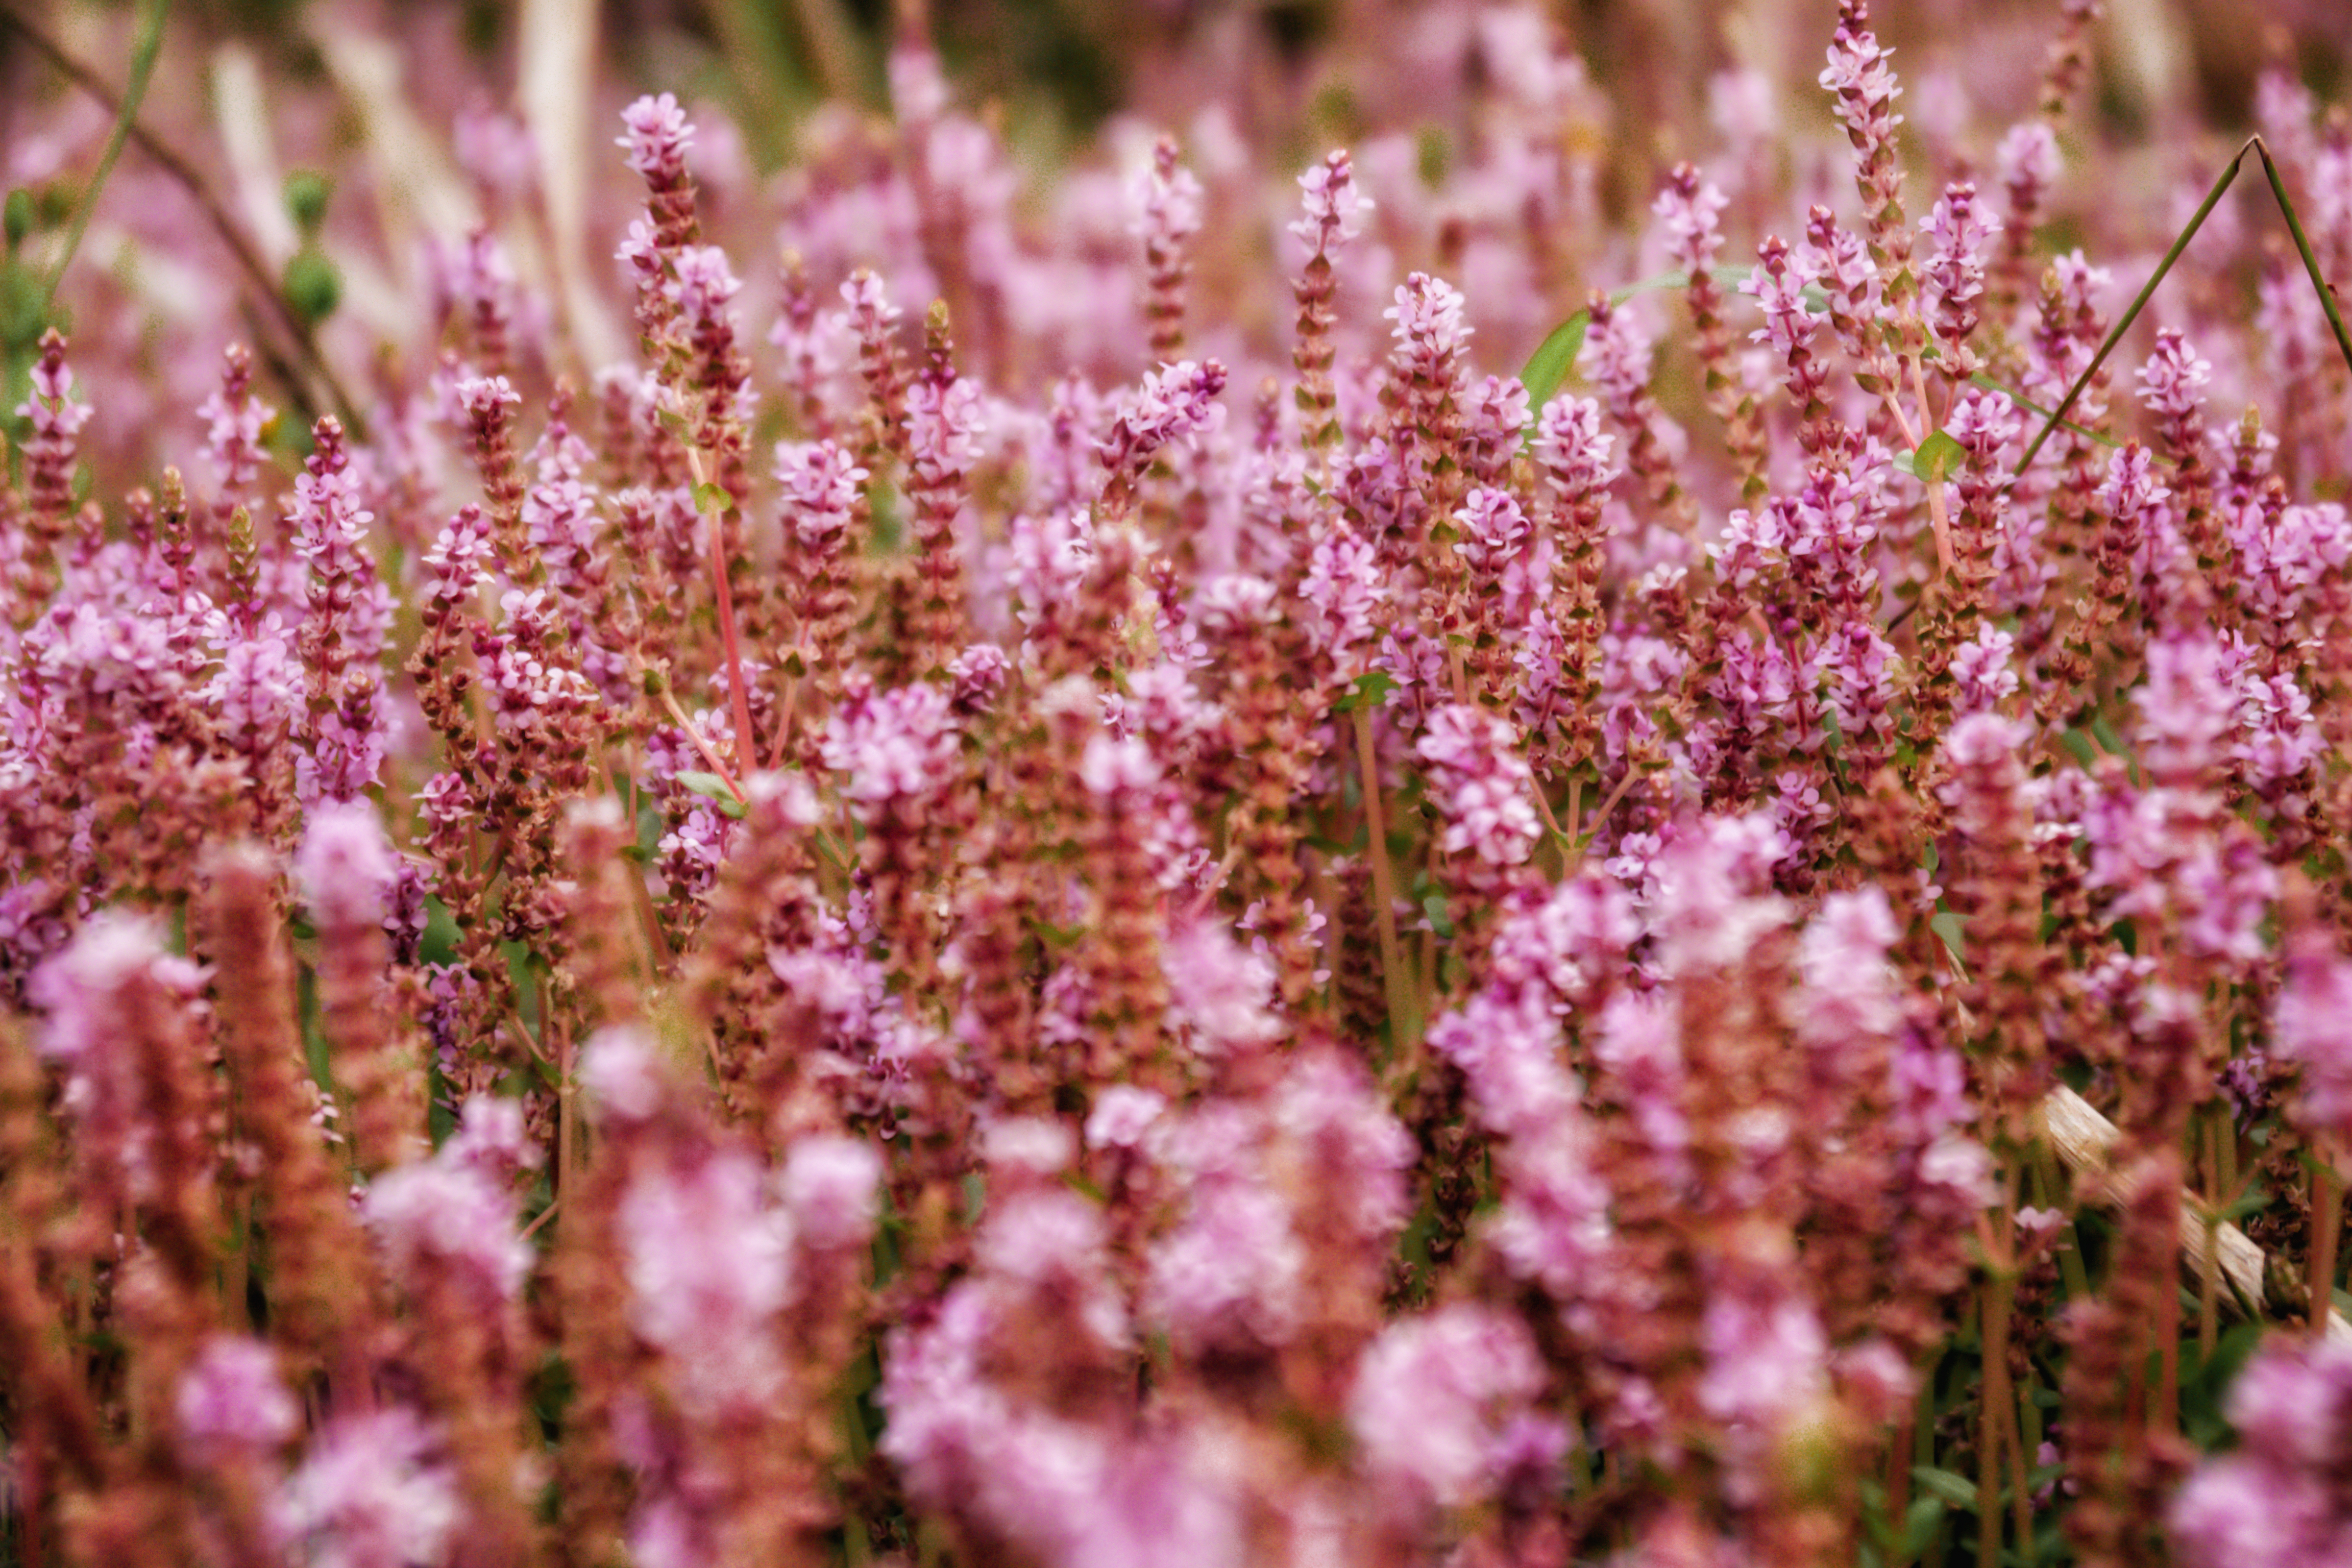
flower, background, beach, beautiful, beauty, blossom, color, da, farm, field, floral, flowers, grass, grasses, green, lat, natural, nature, outdoor, pink, plant, rural, season, sky, spring, summer, sunset, white, wild, heather, lavender, flowering plant, annual plant, broomrape, loosestrife and pomegranate family, smartweed buckwheat family, perennial plant